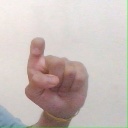
अक्षर: इ